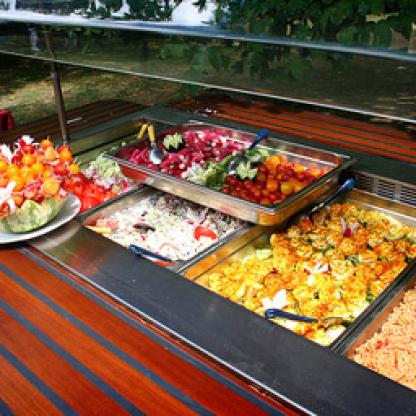
Scene: Indoor